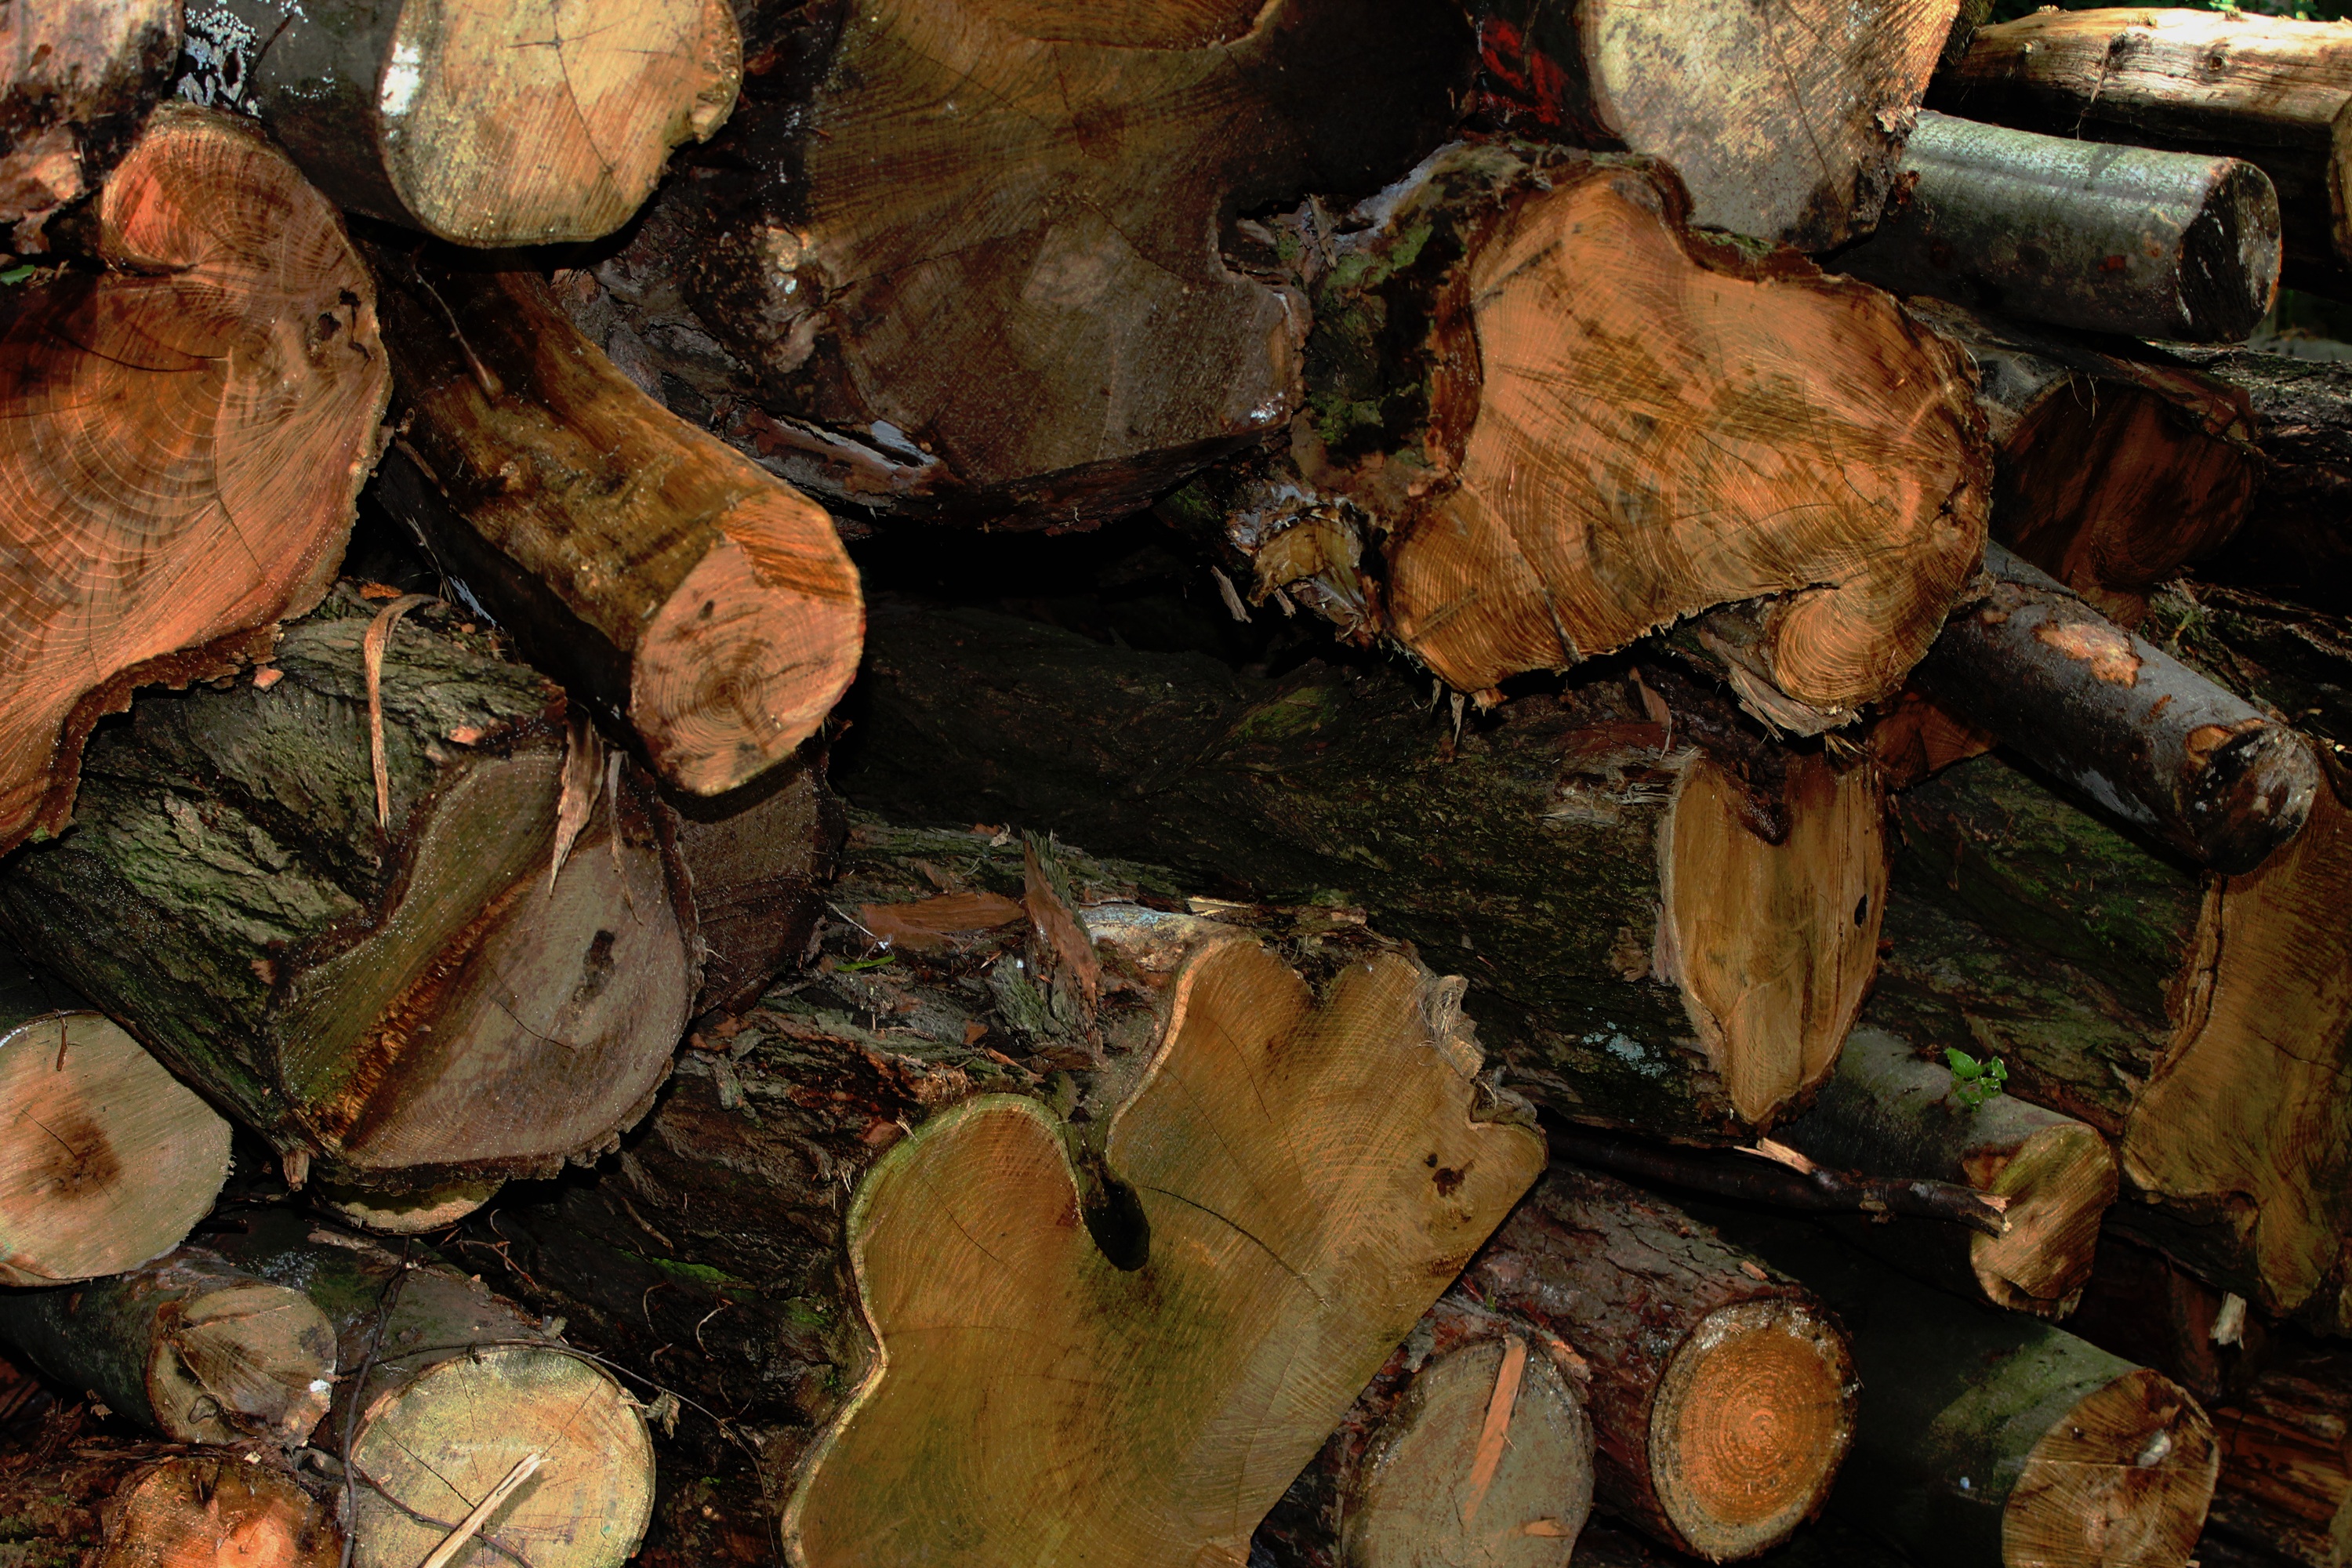
tree, nature, forest, structure, wood, leaf, trunk, log, autumn, brown, tribe, fungus, woodland, auriculariales, tree trunks, annual rings, holzstapel, concerns, wood for the fireplace, wood trunks, woody plant, penny bun